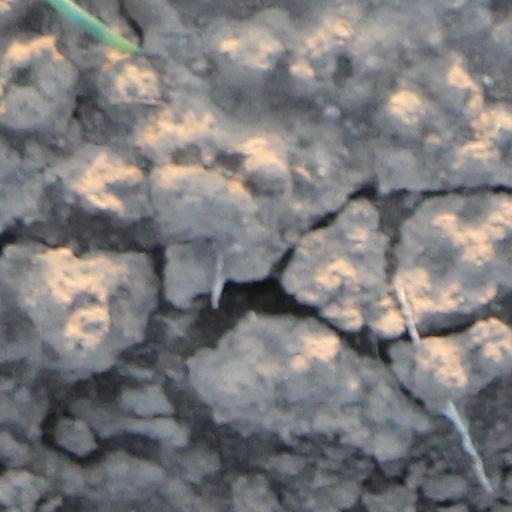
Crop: wheat